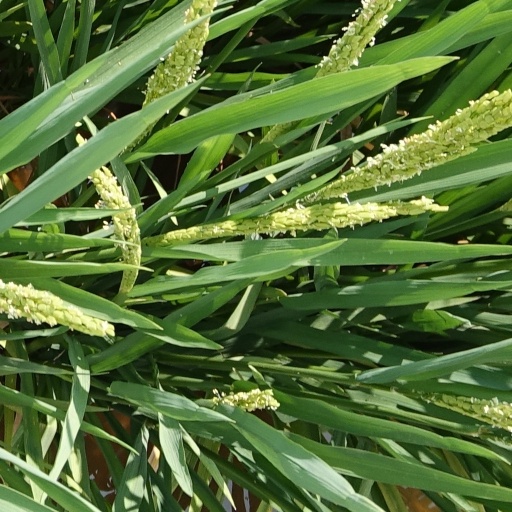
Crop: rice